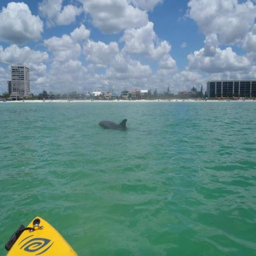
person : we saw a dolphin while using the kayaks !